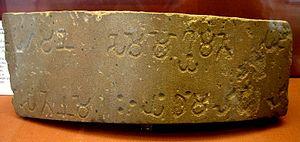
Les édits d'Ashoka sont un ensemble de 33 inscriptions gravées sur les piliers d'Ashoka ainsi que sur des rochers et dans des grottes. Les textes ont été dictés par l'empereur Ashoka et dispersés dans tout le sous-continent indien pendant son règne sur l'Empire Maurya de 269 à 232 av. J.-C. Ces inscriptions sont les plus anciens documents historiques d'Inde que l'on ait pu déchiffrer et les premiers à mentionner le bouddhisme. Les édits s'articulent autour de quelques thèmes récurrents : la conversion d'Ashoka au bouddhisme, la description de ses efforts pour diffuser cette religion, ses préceptes moraux et religieux ainsi que son programme social et de bien-être des animaux. Les inscriptions étaient destinées au peuple et se trouvaient dans des endroits publics. Une description complète est visible dans la liste des édits d'Ashoka.
Une histoire du monde en cent objets est un projet commun de la BBC Radio 4 et du British Museum composé d'une série de cent émissions radiophoniques, rédigées et présentées par Neil MacGregor, directeur du British Museum.
L’épigraphie est l’étude des inscriptions réalisées sur des matières non putrescibles telles que la pierre, l’argile ou le métal. Cette science a pour objectif de les dater, de les replacer dans leur contexte culturel, de les traduire et de déterminer les informations qui peuvent en être déduites.
Ashoka ou Aśoka est le troisième empereur de la dynastie indienne des Maurya.